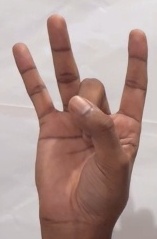
ASL sign: 8